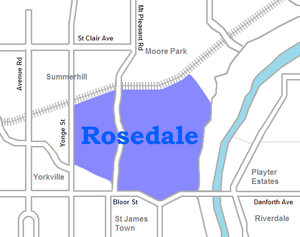
Rosedale est un quartier huppé de la ville de Toronto, au Canada. Ancien domaine de William Botsford Jarvis, homme d'affaires et figure politique du Haut-Canada au XIXᵉ siècle, le quartier est situé dans la partie nord du centre-ville de Toronto, au nord des quartiers de Church and Wellesley et de St. James Town, et à l'est de Yorkville et de The Annex. Il est, avec les deux autres quartiers aisés de Toronto que sont Forest Hill et Bridle Path, l'un des quartiers de Toronto au plus haut niveau de vie, avec un revenu annuel moyen par foyer de 245 000 dollars canadiens.